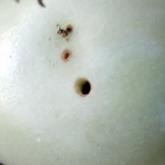
Crop: Tomato
Condition: tuta-absoluta-p